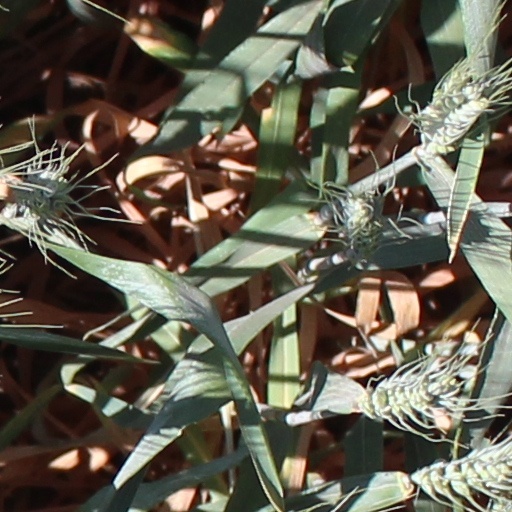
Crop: wheat